Battle of Kyiv (2022)

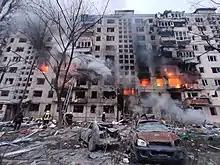
Destroyed building on Bohatyrska Street, 14 March

On the morning of 25 February, three Russian saboteurs, dressed as Ukrainian soldiers, entered Obolon District, north of the Verkhovna Rada building, the seat of the parliament of Ukraine. They were killed by Ukrainian forces afterwards. Several hours later, a Ukrainian Sukhoi Su-27 fighter aircraft piloted by Colonel Oleksandr Oksanchenko was shot down over the city and crashed into an apartment building. Throughout the day, gunfire was heard at several wards of the city. Ukrainian officials described the gunfire as arising from clashes with Russian forces. There was heavy gunfire in the city during the night. Ukrainian forces later claimed to have killed around 60 Russian saboteurs during the process.